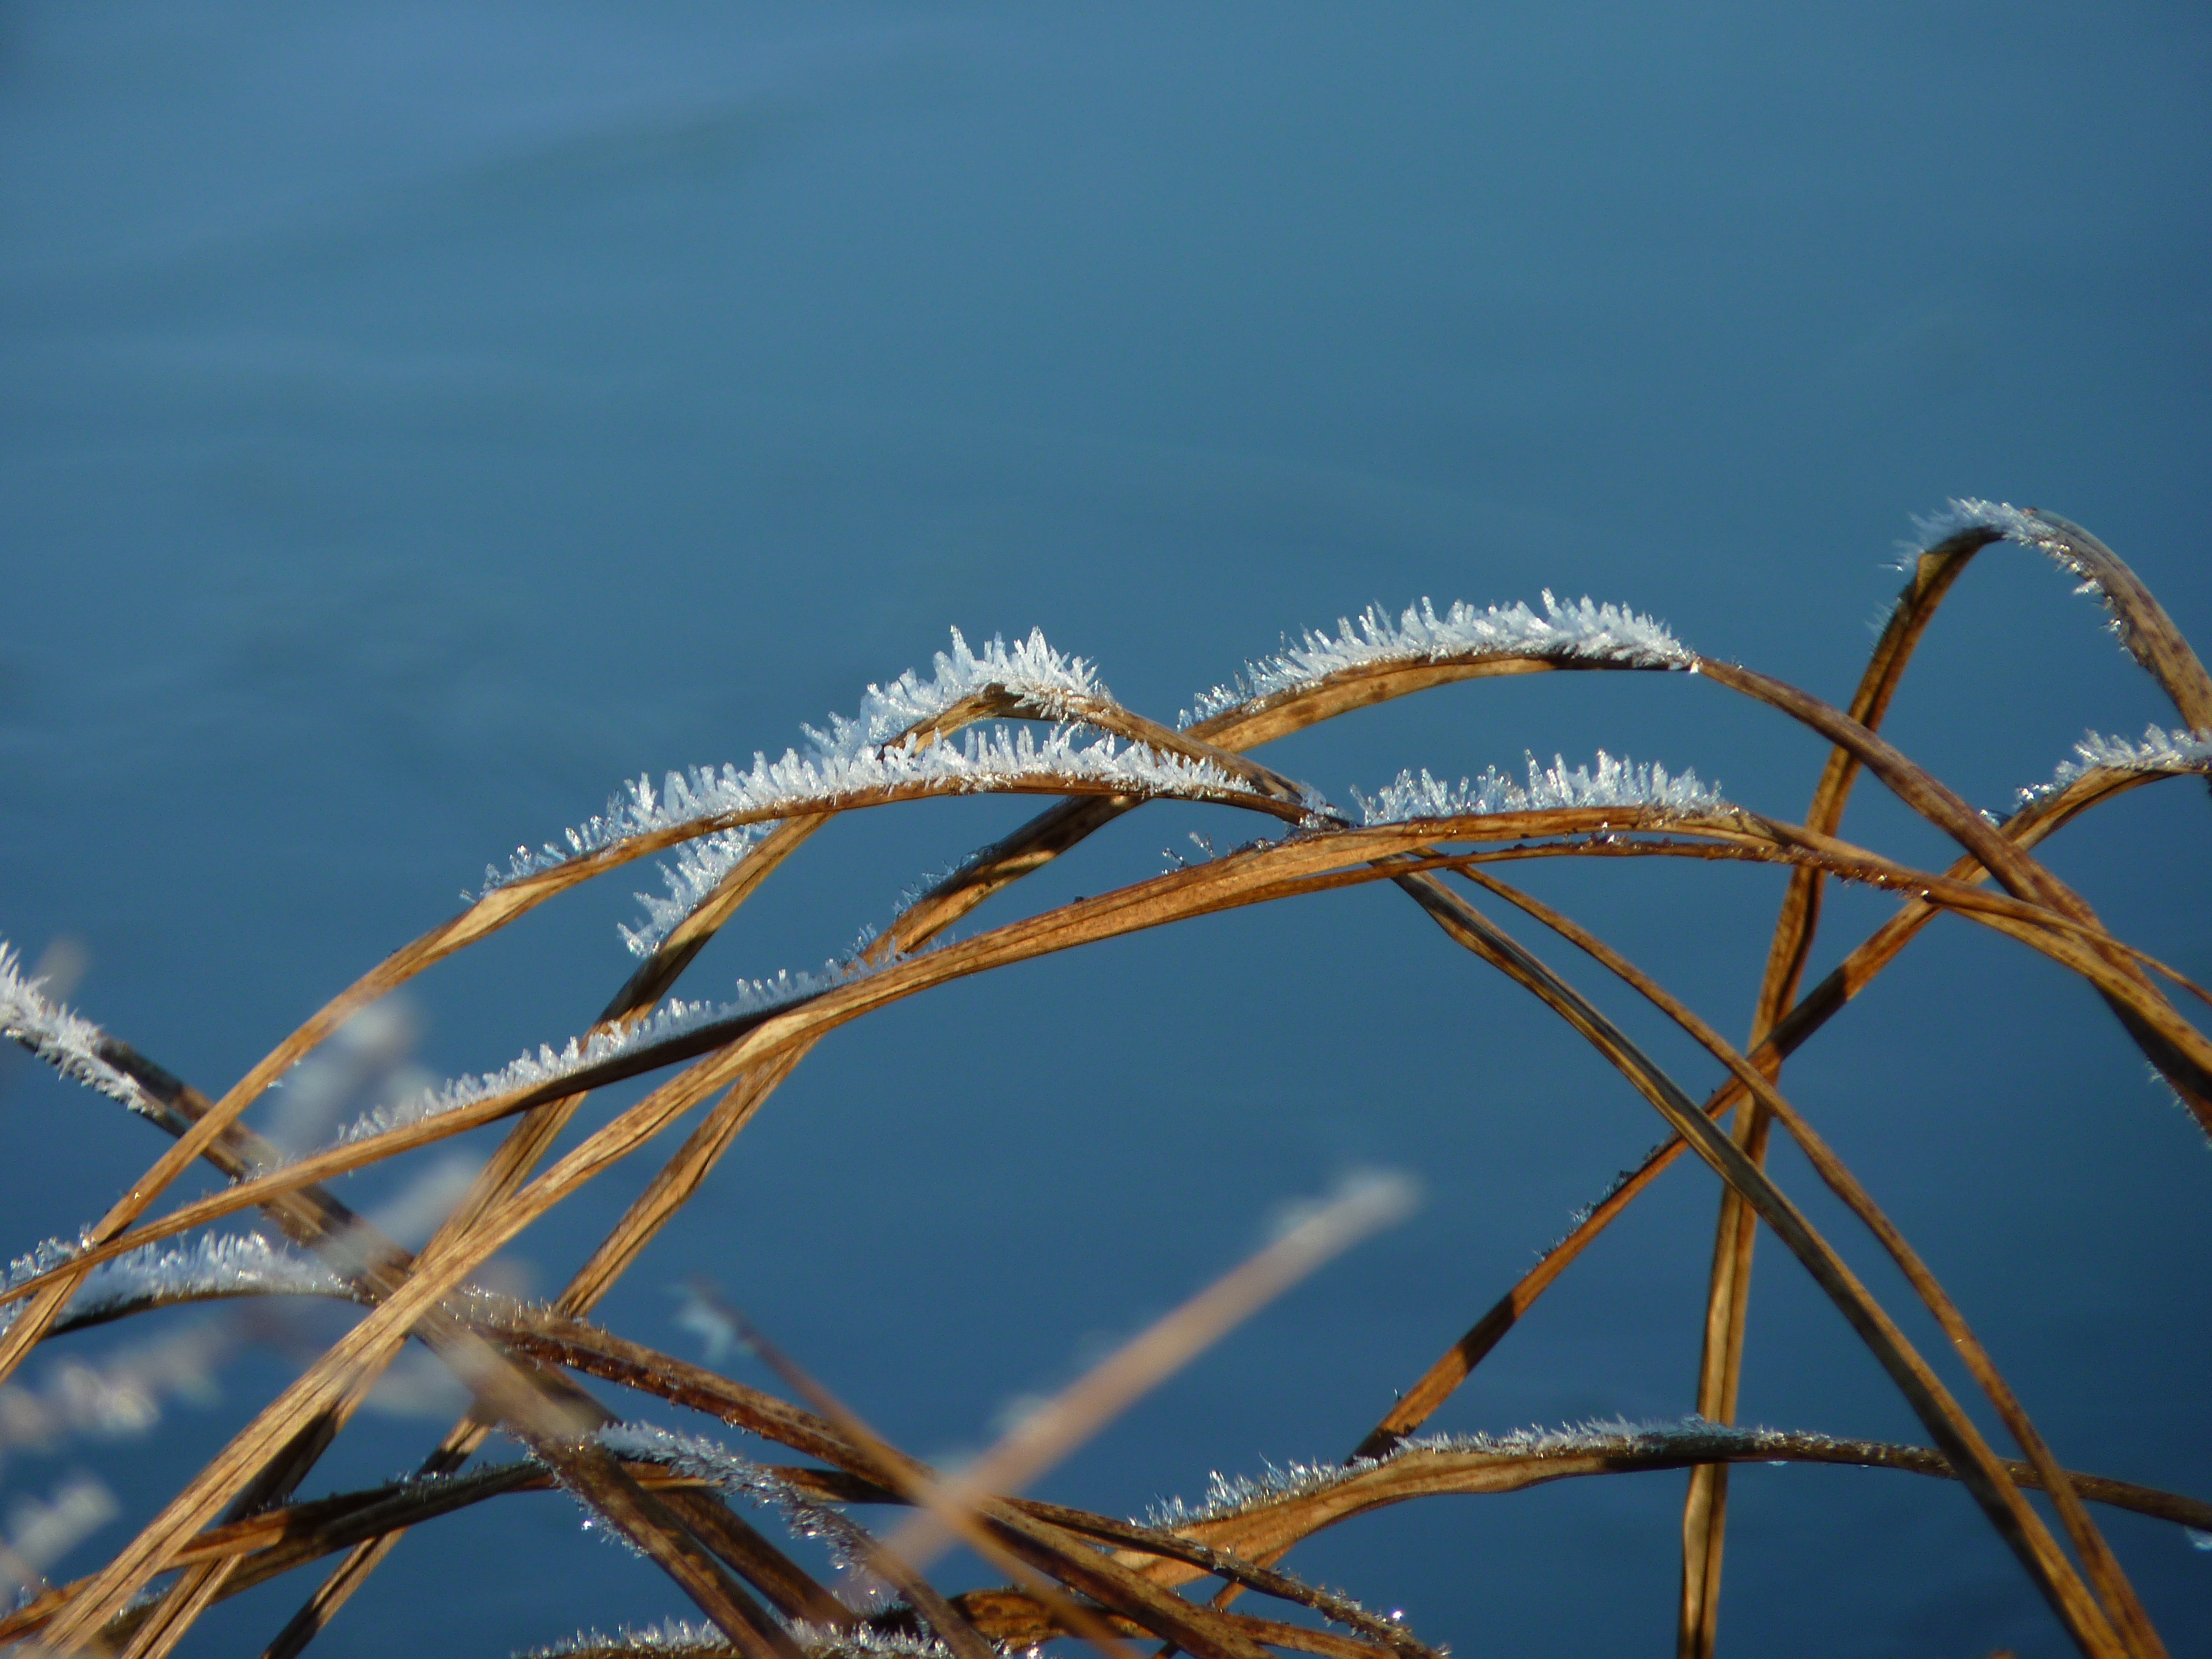
landscape, water, branch, snow, cold, winter, sky, lake, frost, reed, pond, ice, frozen, blue, twig, sparkle, ice crystal, close up, bank, iced, icy, wintry, halme, halm, grass family, atmosphere of earth, plant stem, phragmites